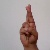
The image shows a hand gesture representing the letter 'R' in Indian Sign Language.